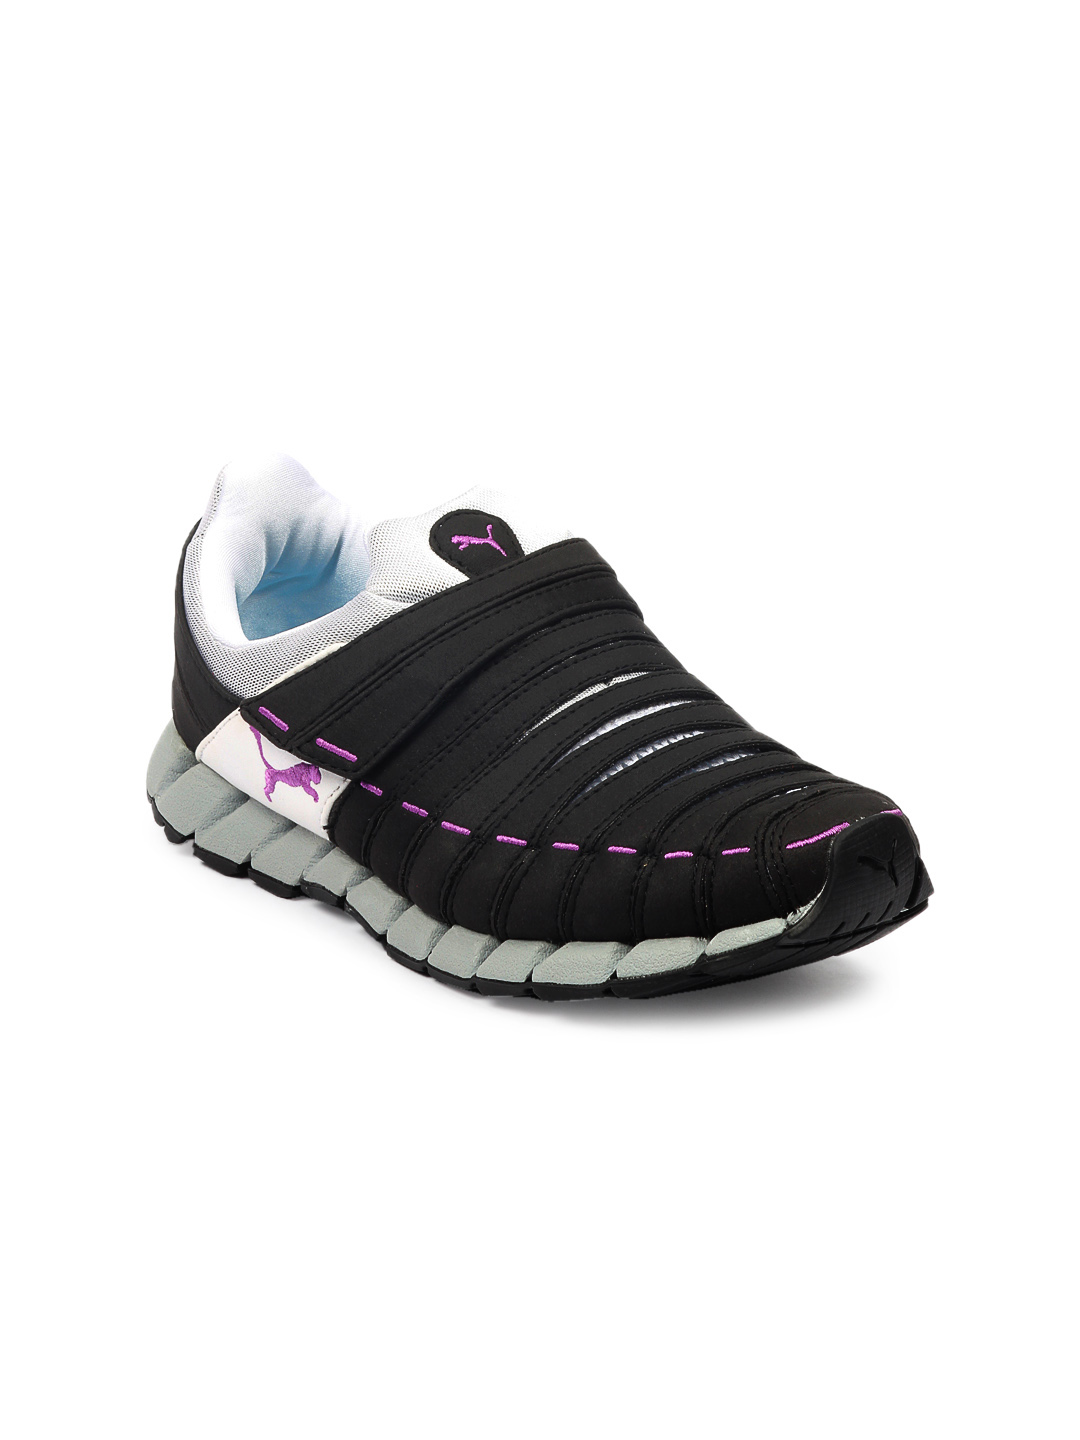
Puma Women Black Sports Shoes
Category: Footwear / Shoes / Sports Shoes
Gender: Women
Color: Black
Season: Summer 2012
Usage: Sports